Kristina Keneally

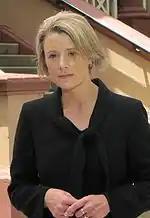
Keneally in December 2009, on the day she was sworn in as Premier

On 3 December, Keneally narrowly defeated Sartor by two votes to become the Right's candidate in a leadership spill against Rees. Later that day, she defeated Rees in a party room ballot with a majority of 45–21. On 4 December 2009 Keneally was sworn in as the 42nd (and first female) premier of New South Wales by the State Governor, Marie Bashir. For the first time in Australian history, both the Premier and Deputy Premier (Carmel Tebbutt) of a state were women.